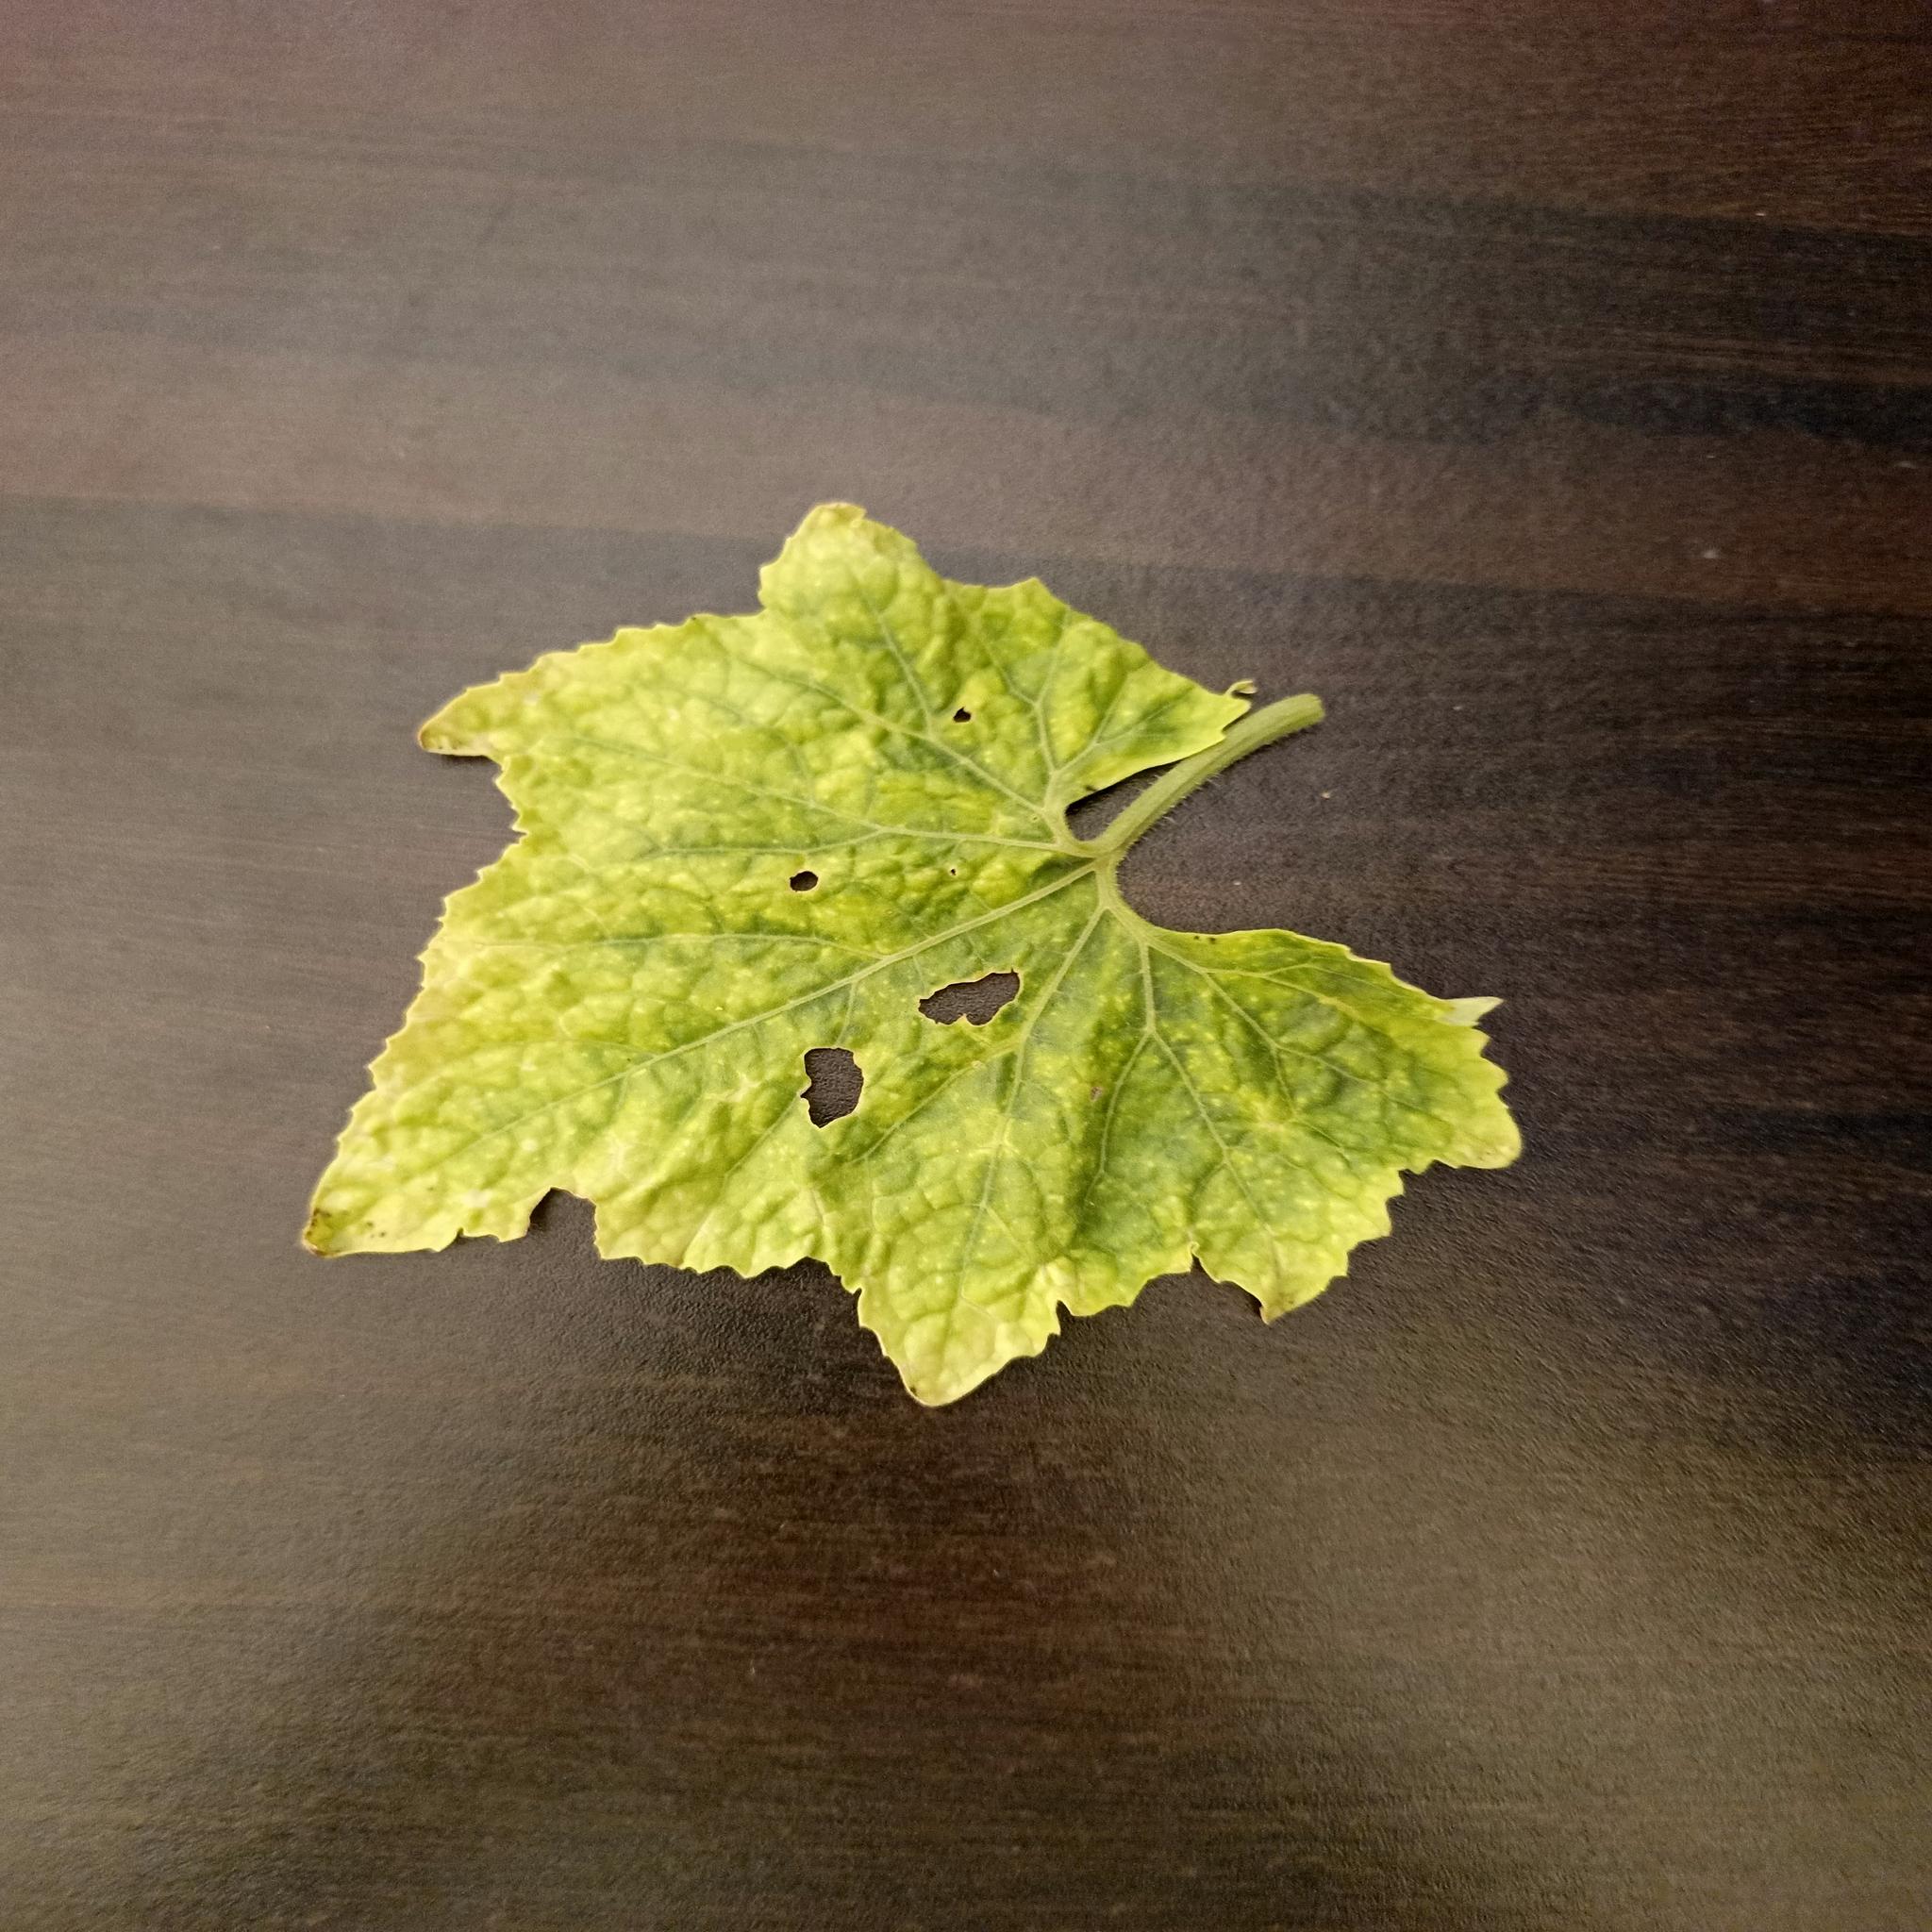
Label: Downy mildew